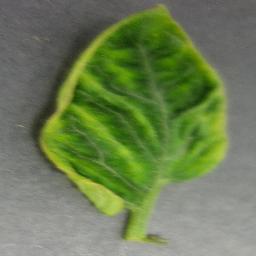
Label: Tomato___Tomato_Yellow_Leaf_Curl_Virus